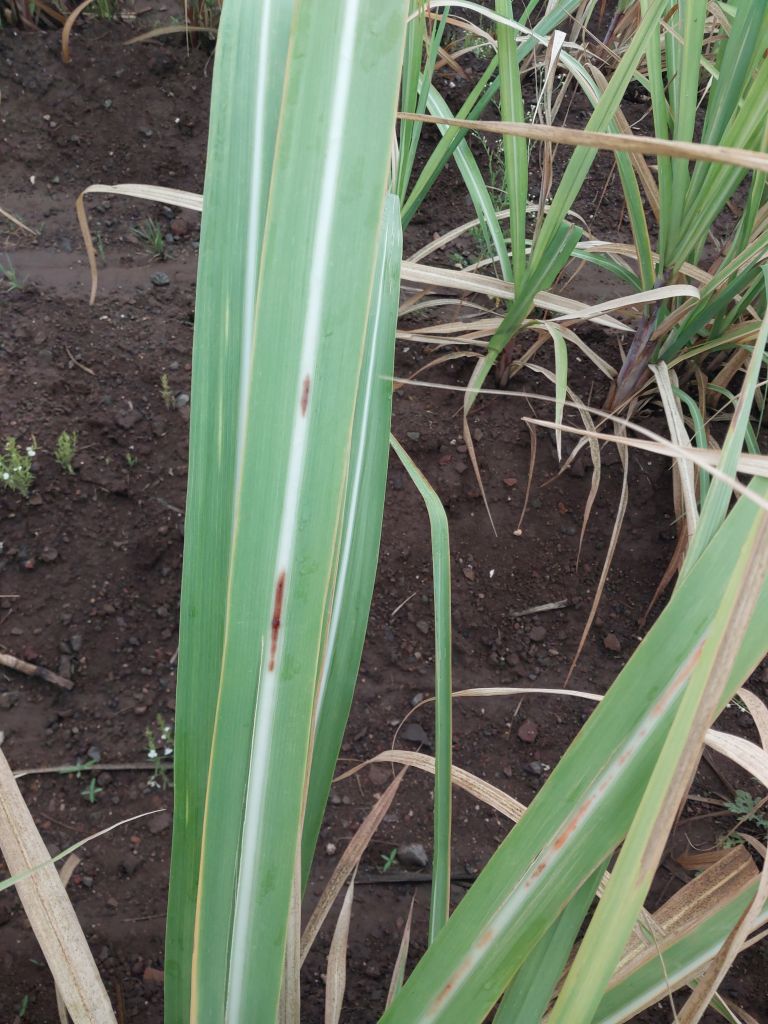
Label: Brown Spot